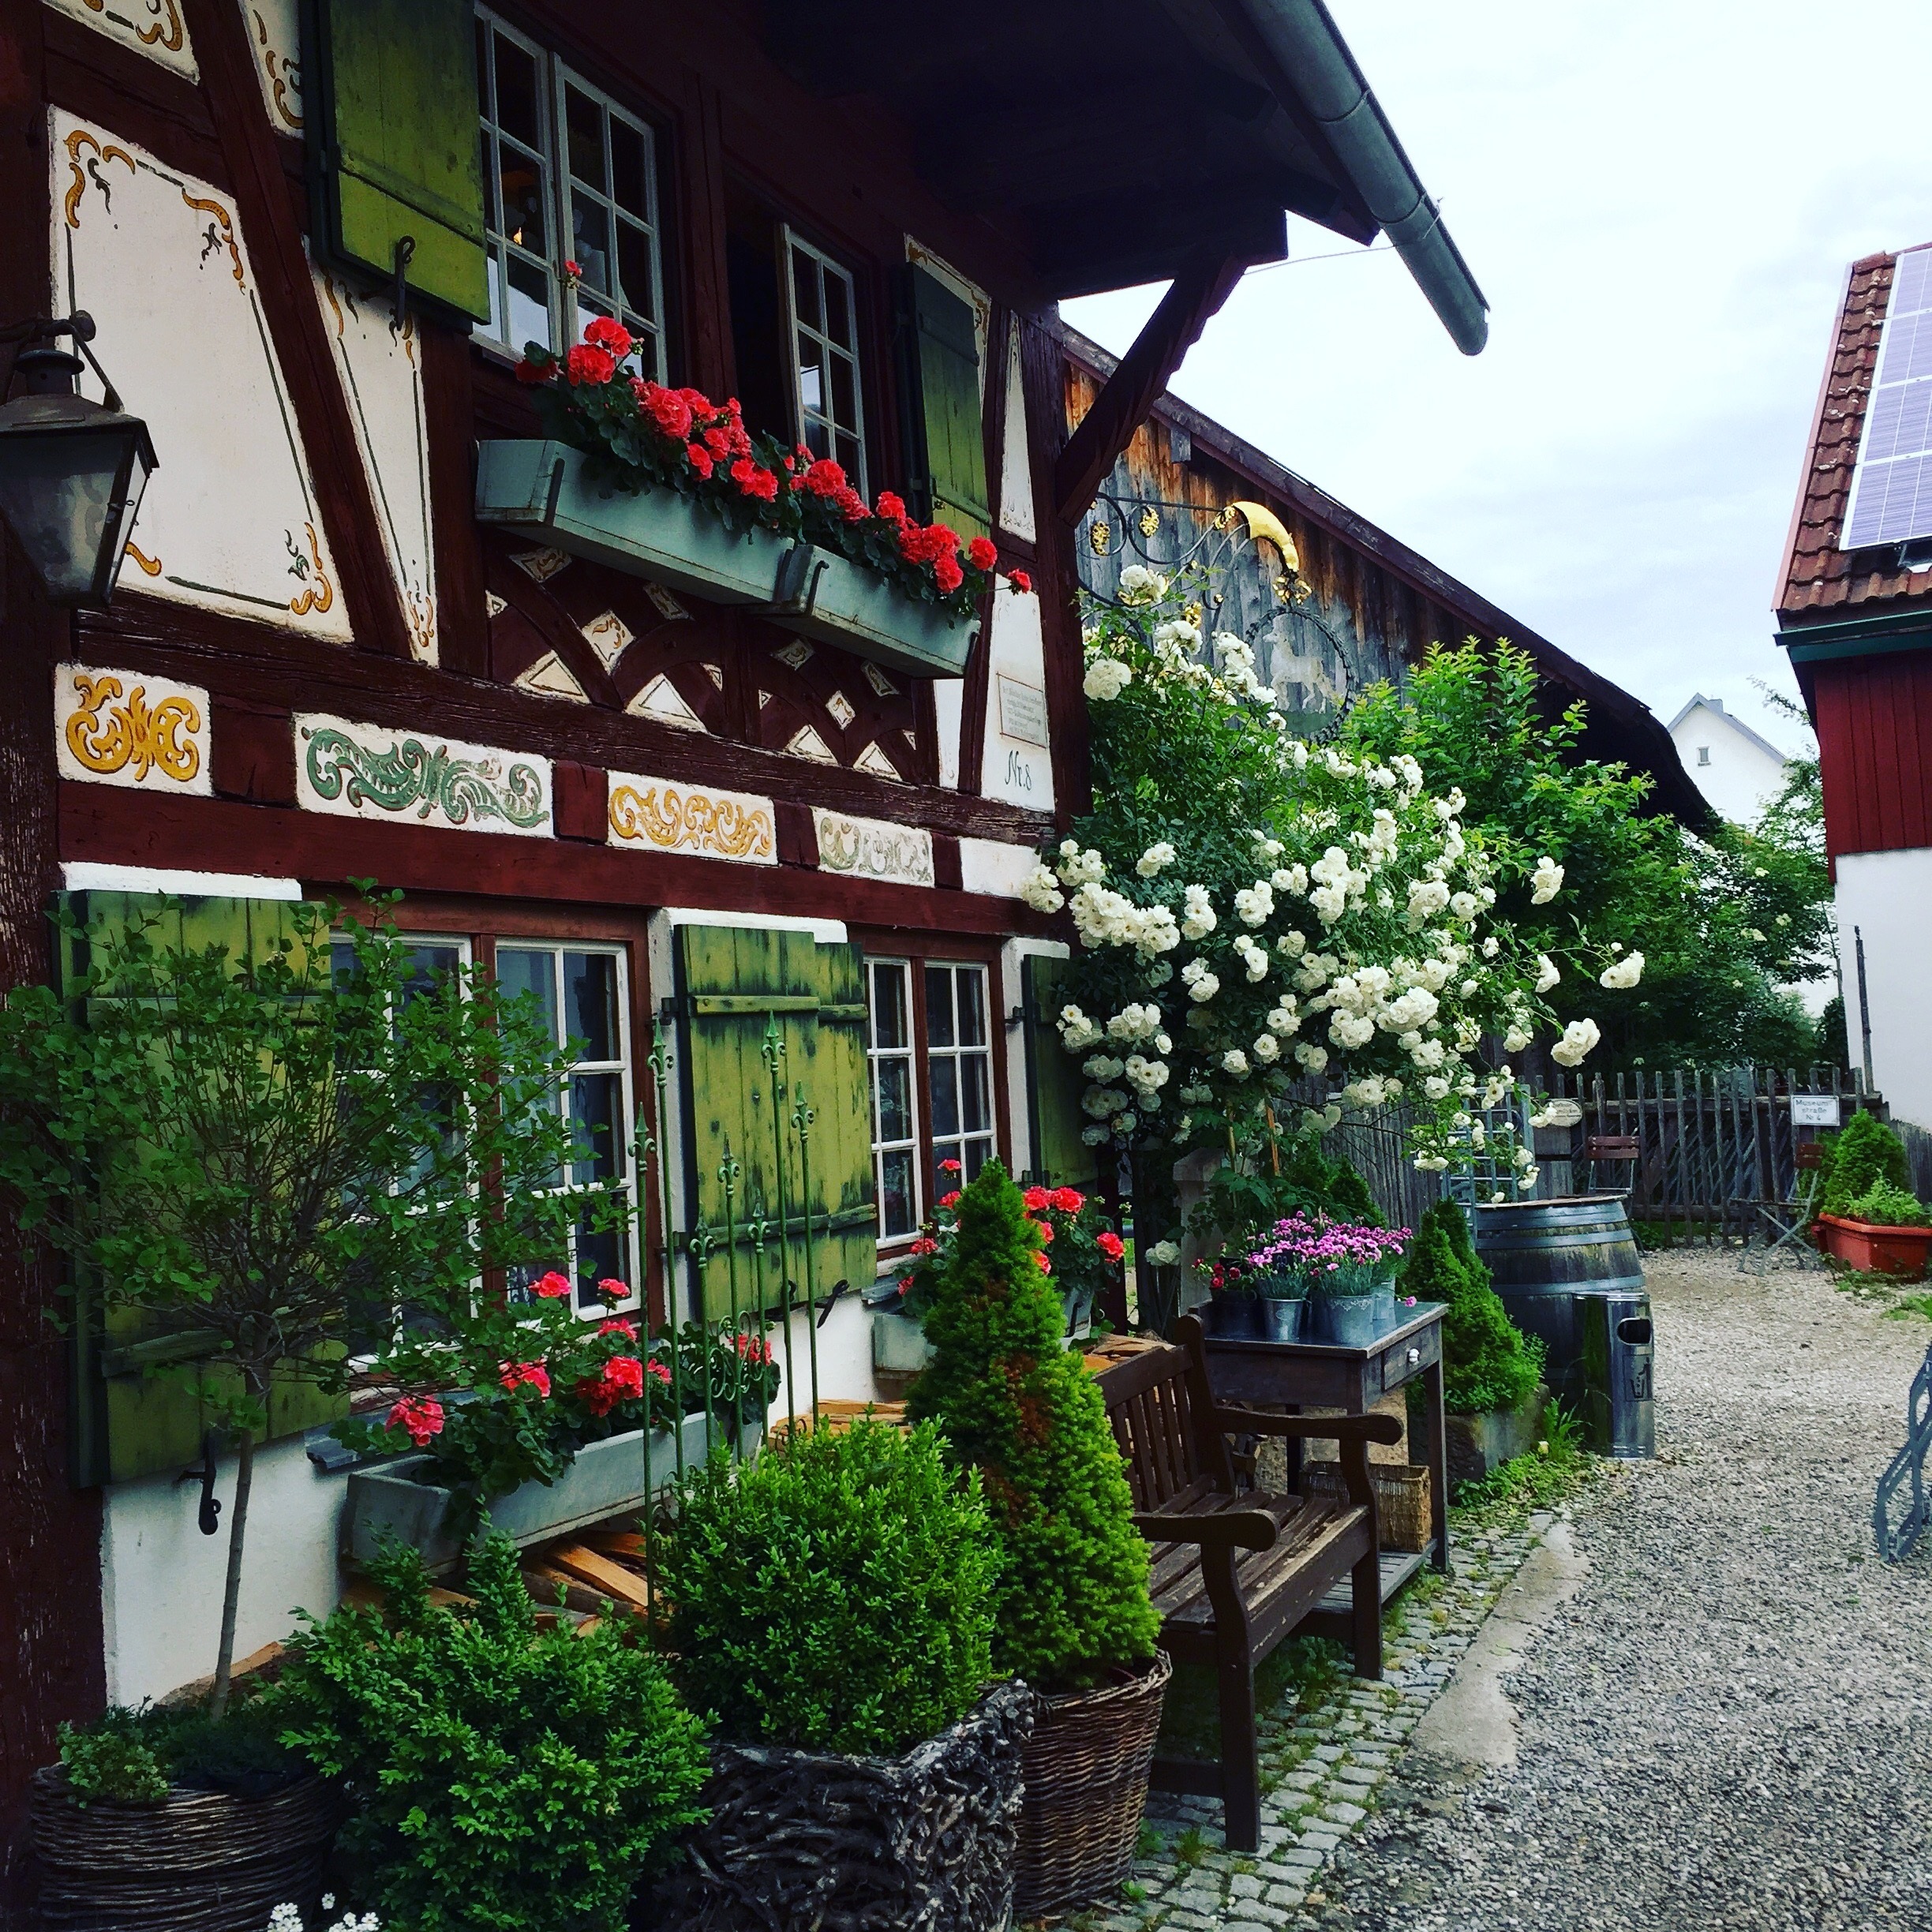
nature, architecture, wood, farm, flower, town, view, building, restaurant, old, home, land, summer, village, live, museum, facade, wooden bench, nostalgic, historically, neighbourhood, fachwerkhaus, truss, swabia, historic home, farm museum, outdoor museum, human settlement